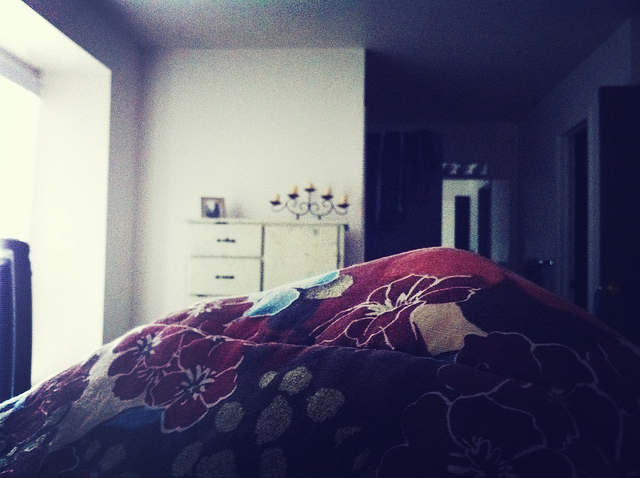
user: Given an image and a question. Answer the question in a short answer. Question: What is underneath the flowered blanket? Short Answer:
assistant: bed